Coptic Orthodox Church in North America

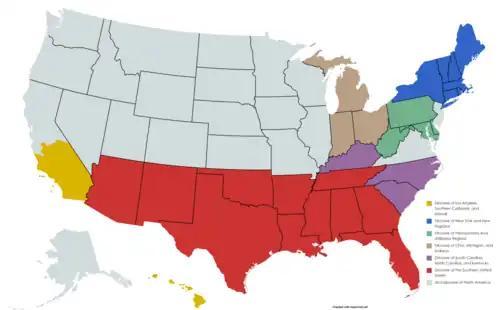
Map of the Dioceses of the Coptic Orthodox Church in the USA.

In addition to the Archdiocese of North America, there are six dioceses in the United States, serving around 213 congregations. These are: